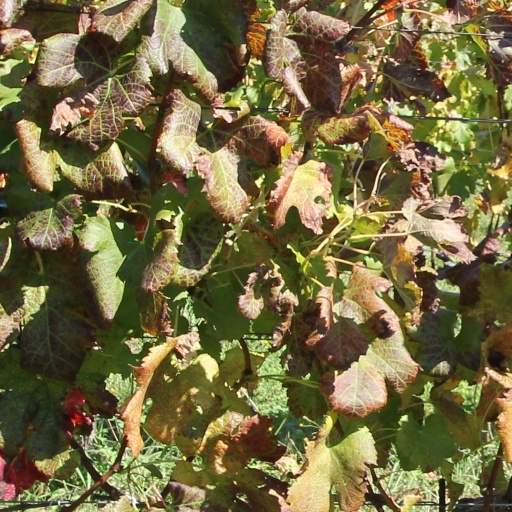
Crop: grape